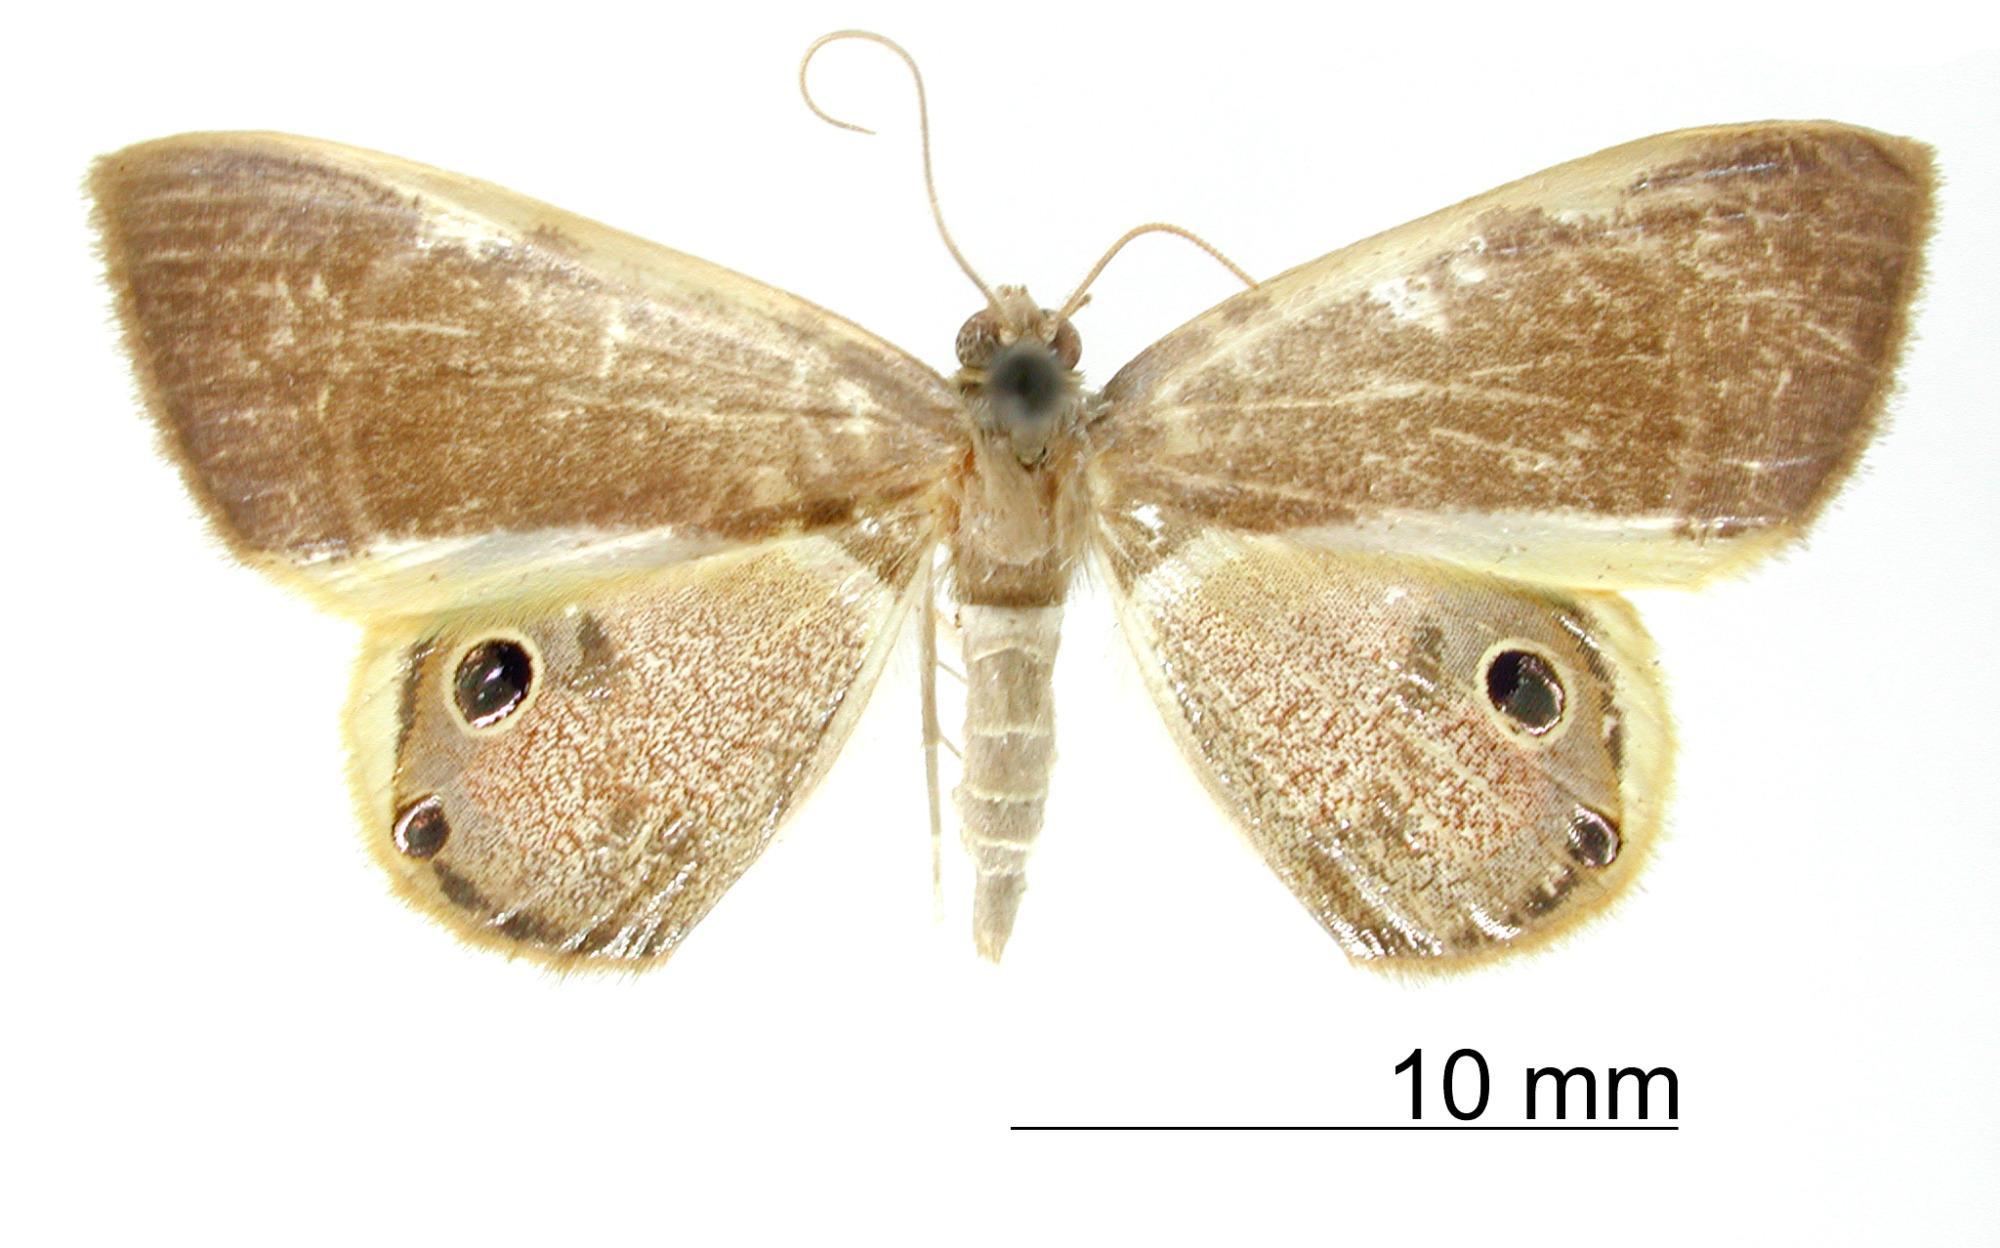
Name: Ophthalmophora cabima
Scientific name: Ophthalmophora cabima Schaus, 1923
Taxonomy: Animalia, Arthropoda, Insecta, Lepidoptera, Geometridae, Ennominae
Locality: Cabima, Panama, Panama